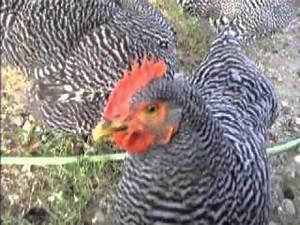
chicken